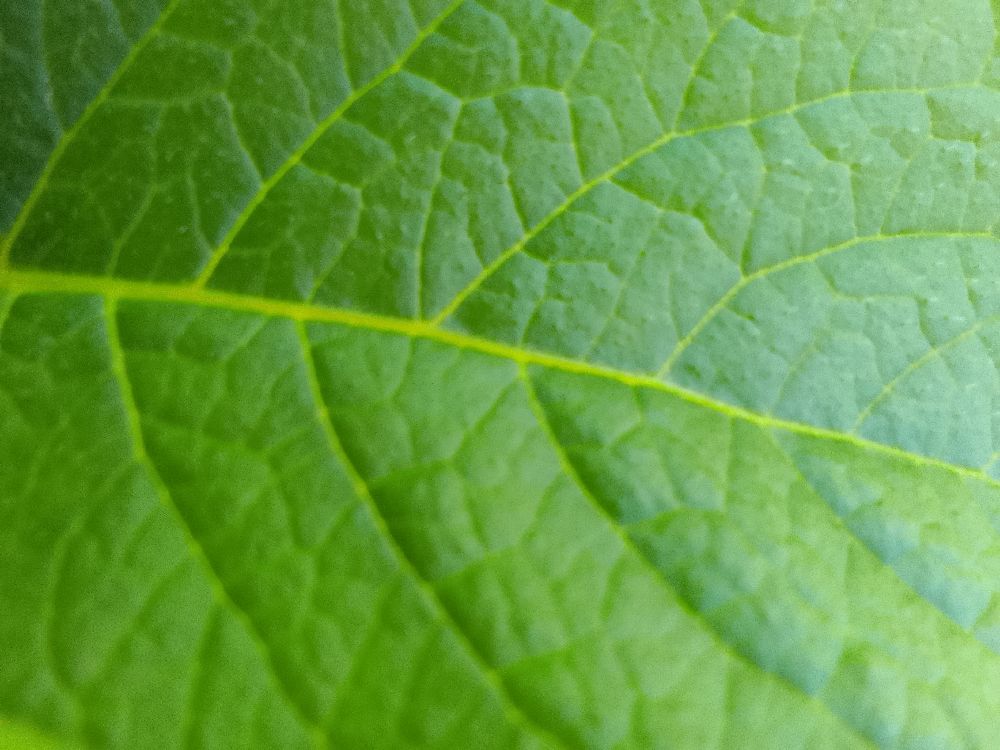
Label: Healthy